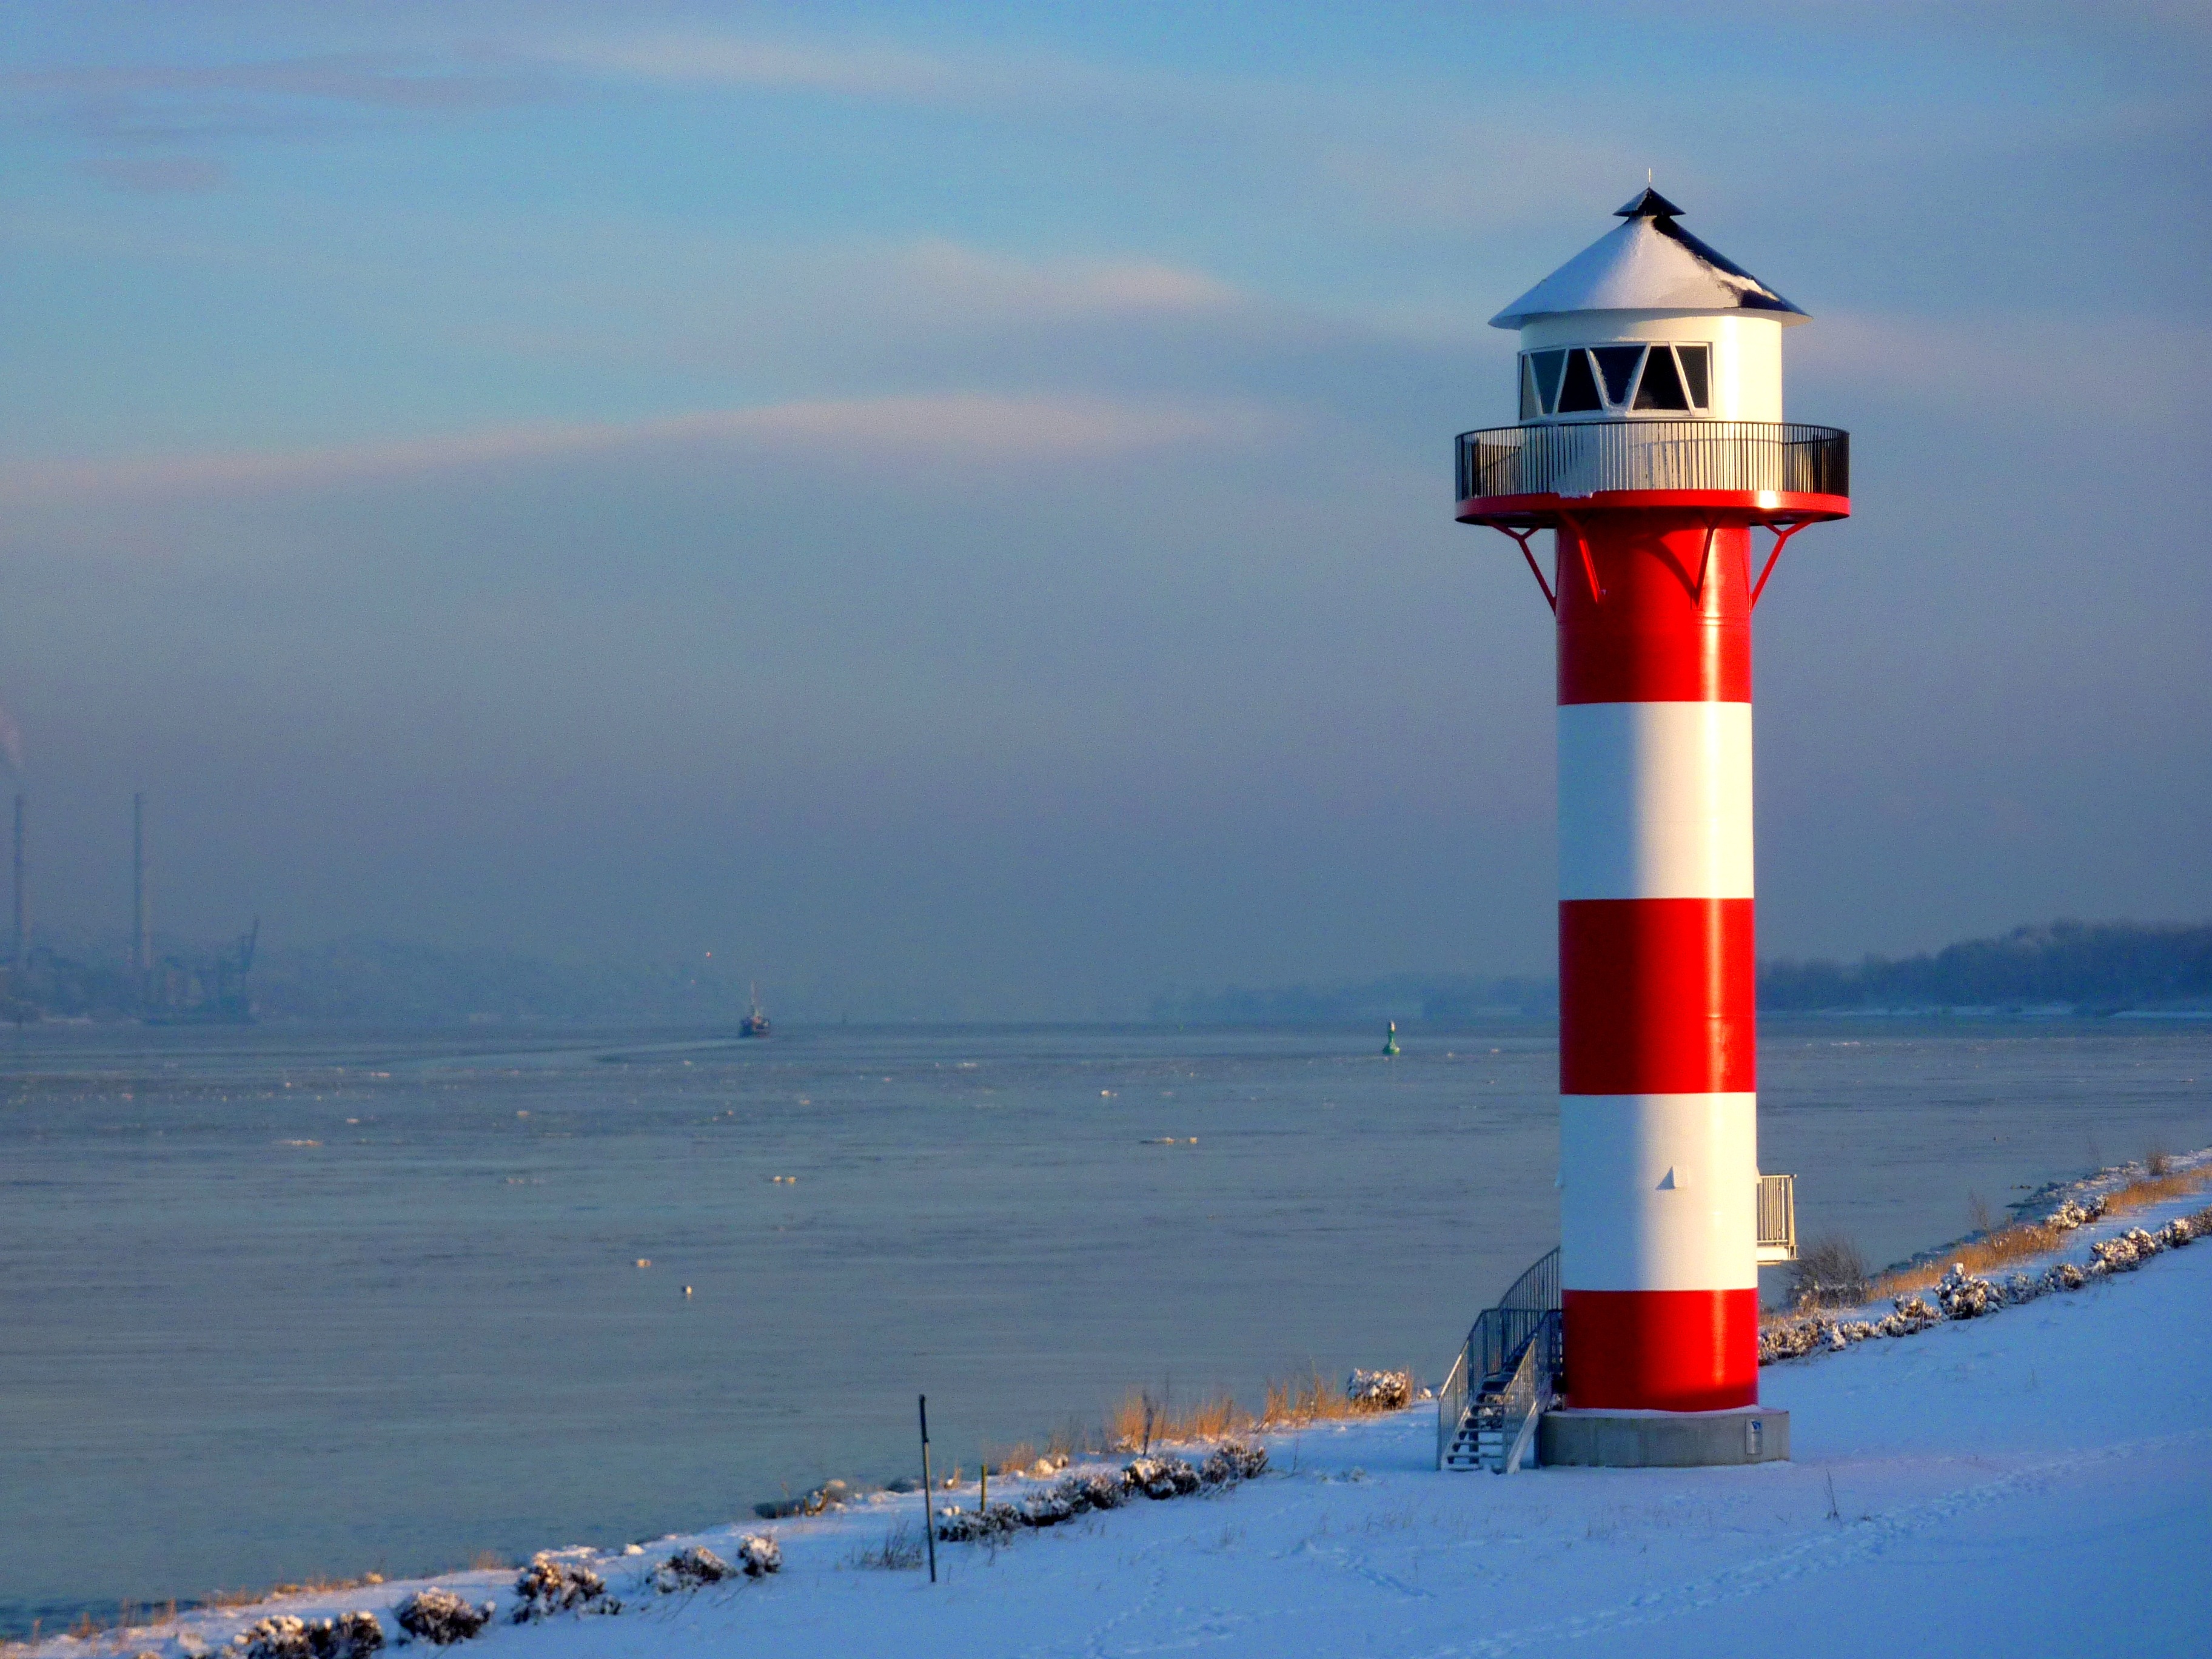
landscape, sea, coast, water, nature, ocean, snow, cold, winter, light, lighthouse, sky, white, lake, summer, dusk, boot, reflection, tower, holiday, calm, romantic, landmark, snowy, beacon, rest, port, lighting, clouds, navigation, shipping, maritime, mood, idyll, winter dream, wintry, elbe, seafaring, being alone